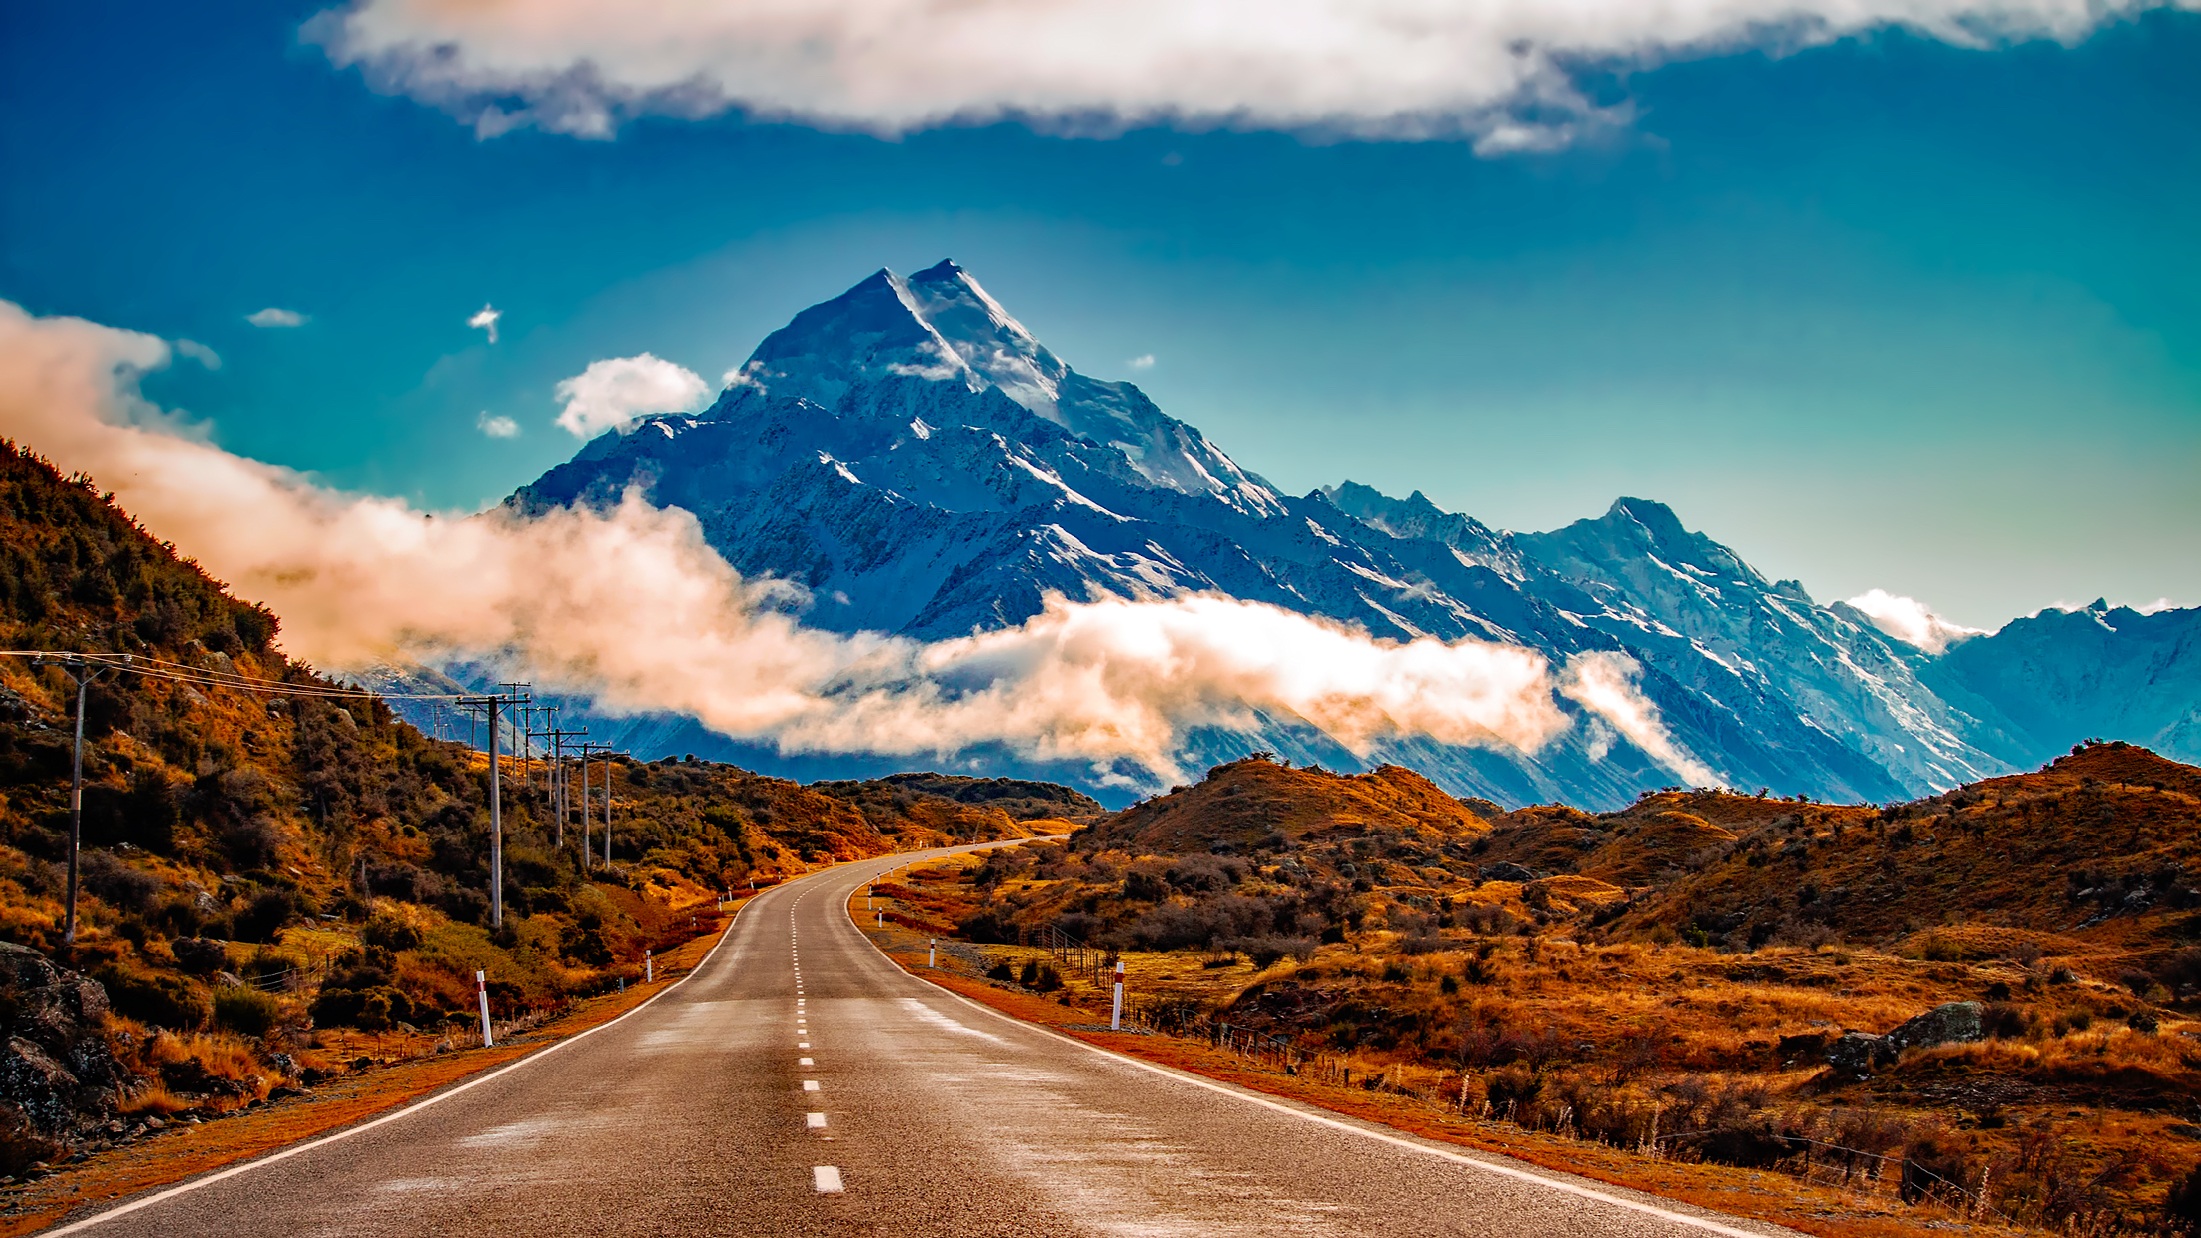
landscape, nature, mountain, snow, cloud, sky, road, morning, hill, highway, valley, mountain range, country, travel, rural, outdoors, hdr, clouds, mountains, alps, new zealand, plateau, landform, mountain pass, geographical feature, mountainous landforms